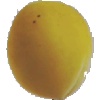
Label: Peach 2